United Nations Security Council Resolution 1908

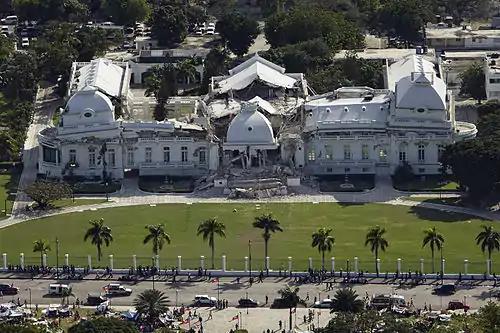
Damaged Haitian Presidential Palace

United Nations Security Council Resolution 1908, adopted unanimously on January 19, 2010, after endorsing the Secretary-General's recommendation, the Council increased the size of the United Nations Stabilization Mission in Haiti (MINUSTAH) established under Resolution 1542 (2004), in the aftermath of the 2010 Haiti earthquake. The resolution authorised an additional 3,500 peacekeepers for Haiti, bringing the total number of MINUSTAH troops to 8,940 and a police component to 3,711.